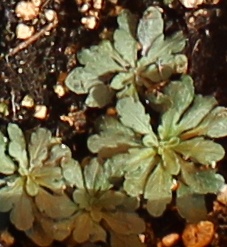
Label: Horseweed